Hathlangoo

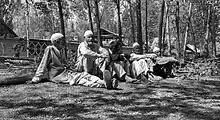
"People of the village in Traditional dress"

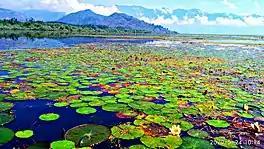
"Resplendent View of Wular Lake and Baba Shukur Din Hill From Hathlangoo Social Forestry"

On the east side Hathlangoo is from Wular Lake, one of the most sizably voluminous freshwater lakes in Asia. On a hilltop on the north side is the Baba Shukur-ud-Din shrine.